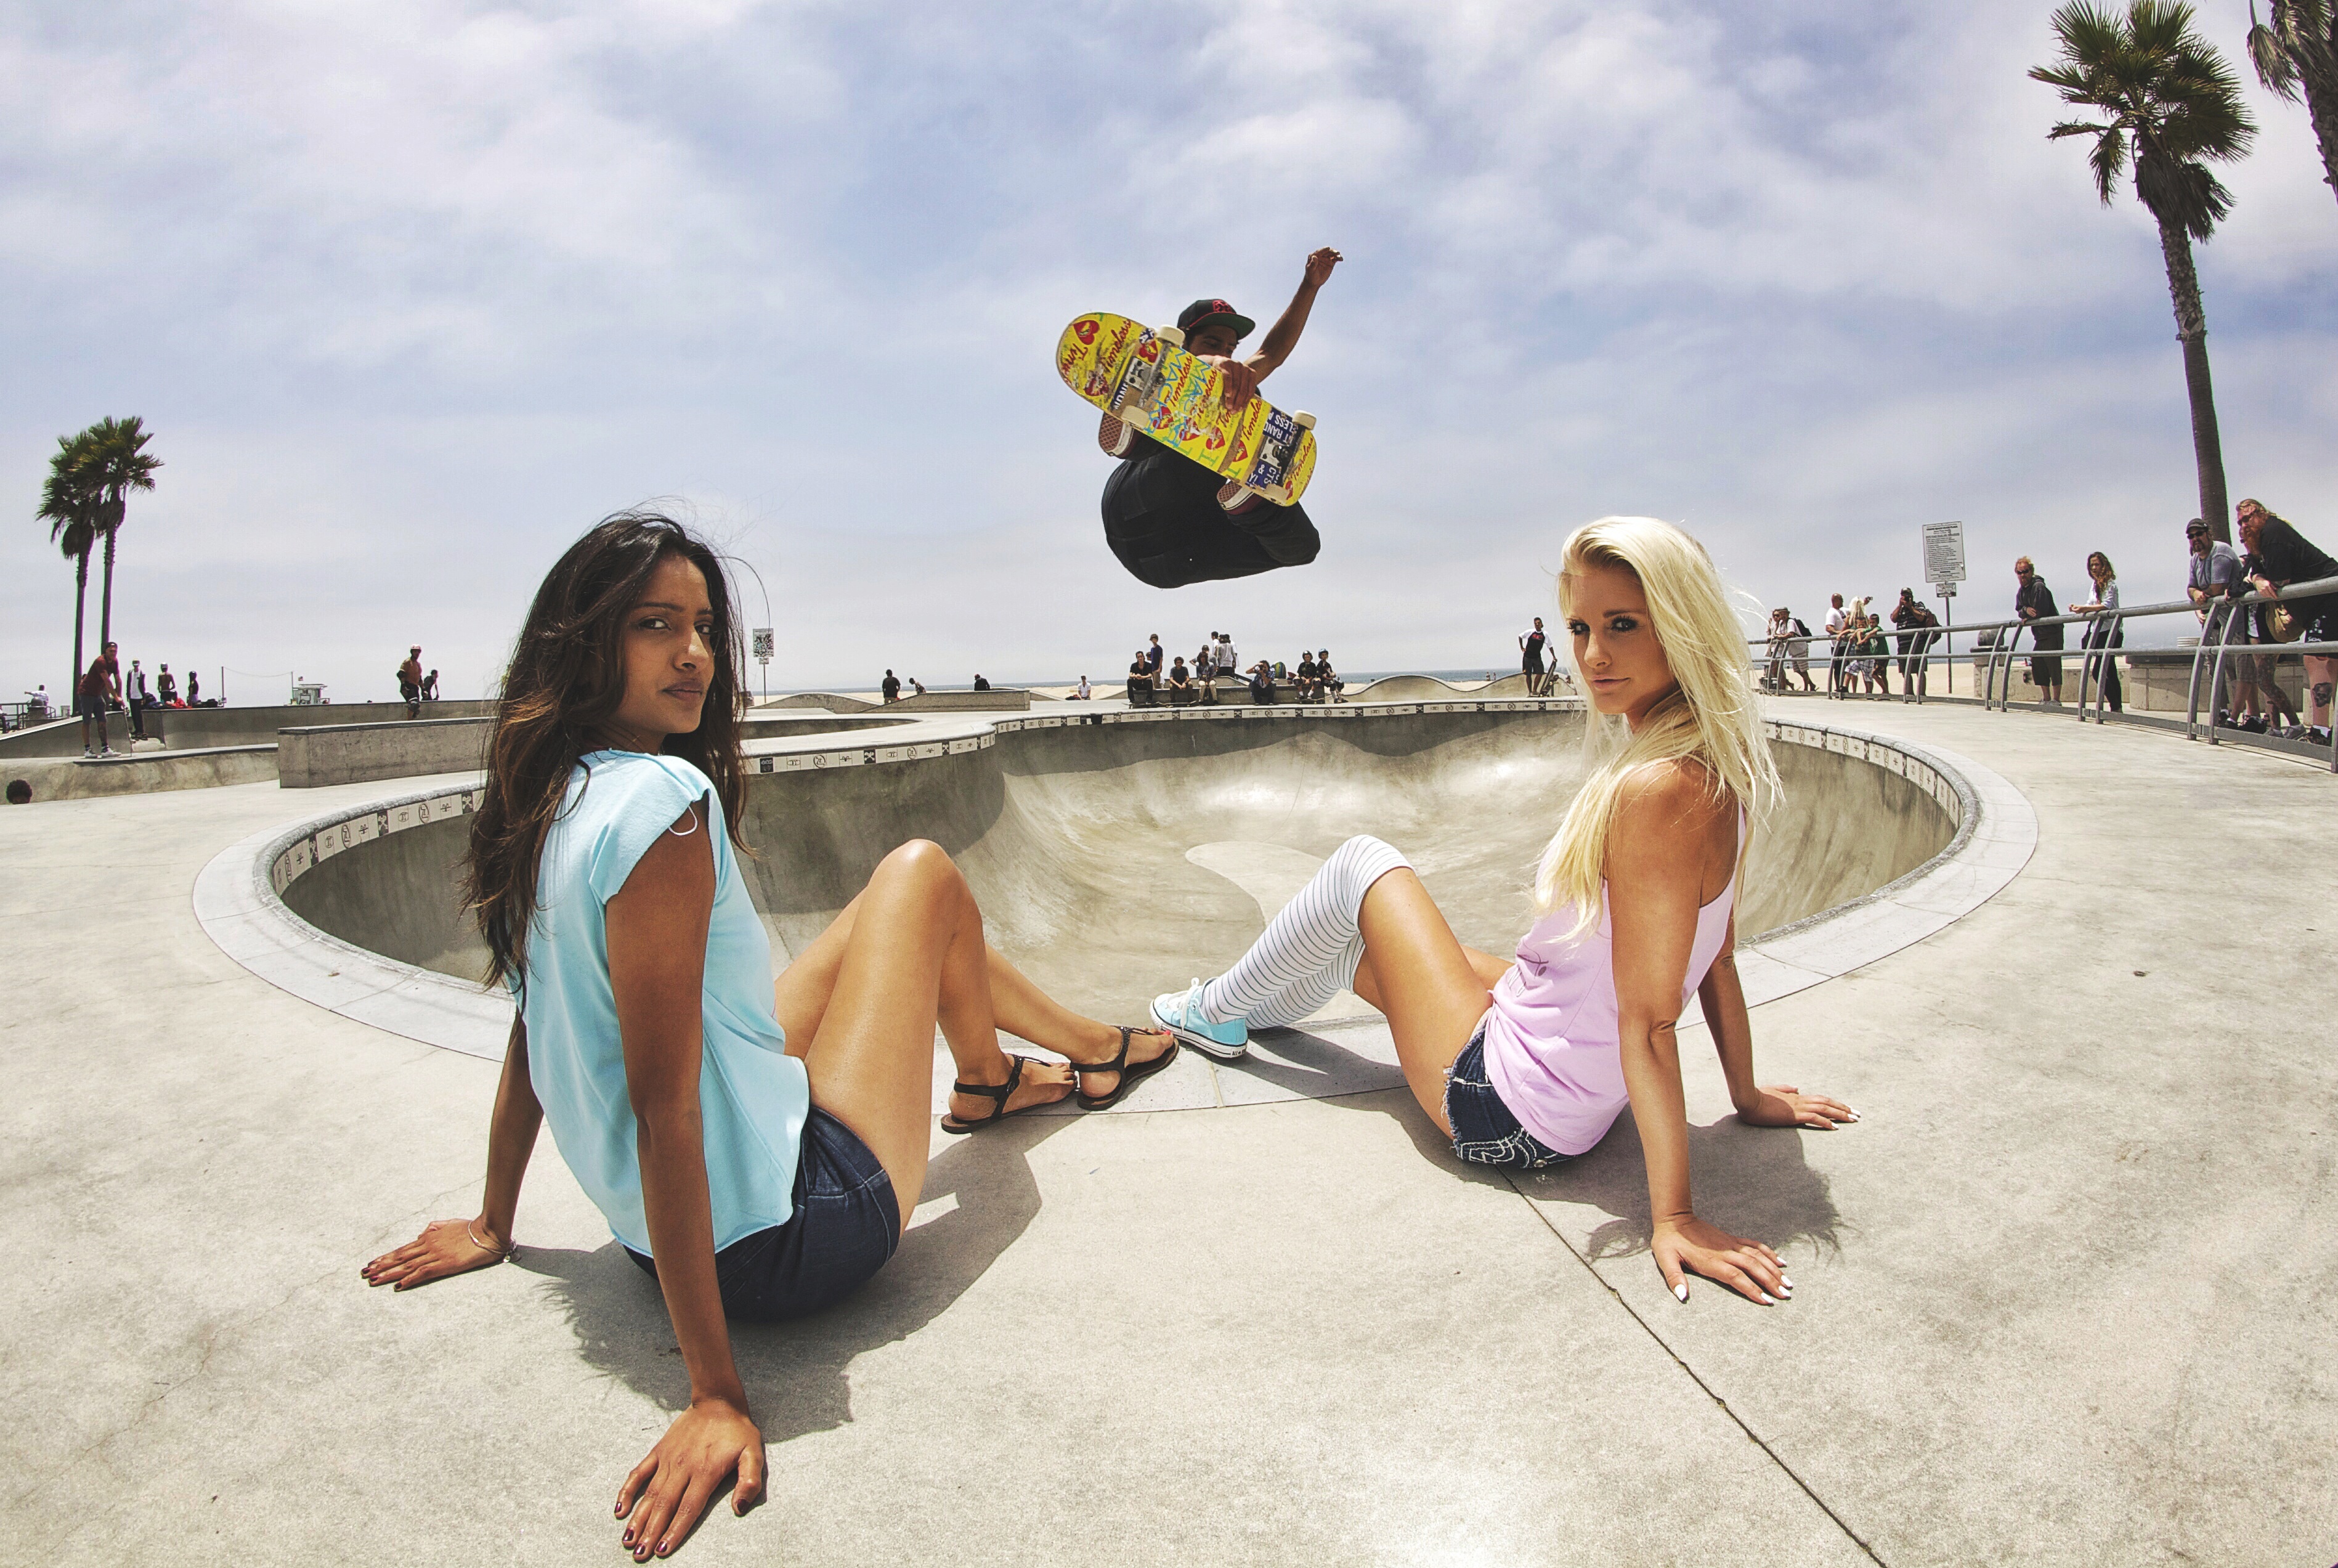
beach, skateboard, boy, jump, vacation, lifestyle, leisure, skate park, girls, fun, cool, half pipe, skater, water park, stunt, photo shoot